List of New Hampshire historical markers (126–150)

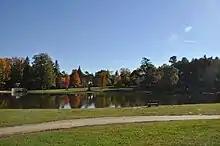
Pond in White Park

"The last of five 19th century bridges which have existed at this location was erected in 1866 by a local entrepreneur, Moody Bedell, who had operated a ferry service here prior to the first bridge in 1805. The 396-foot structure was the largest surviving example of a two-span covered bridge utilizing Burr truss and timber arch design. Following several years of human effort which corrected decades of deterioration, the newly restored landmark was destroyed by a violent windstorm on September 14, 1979."